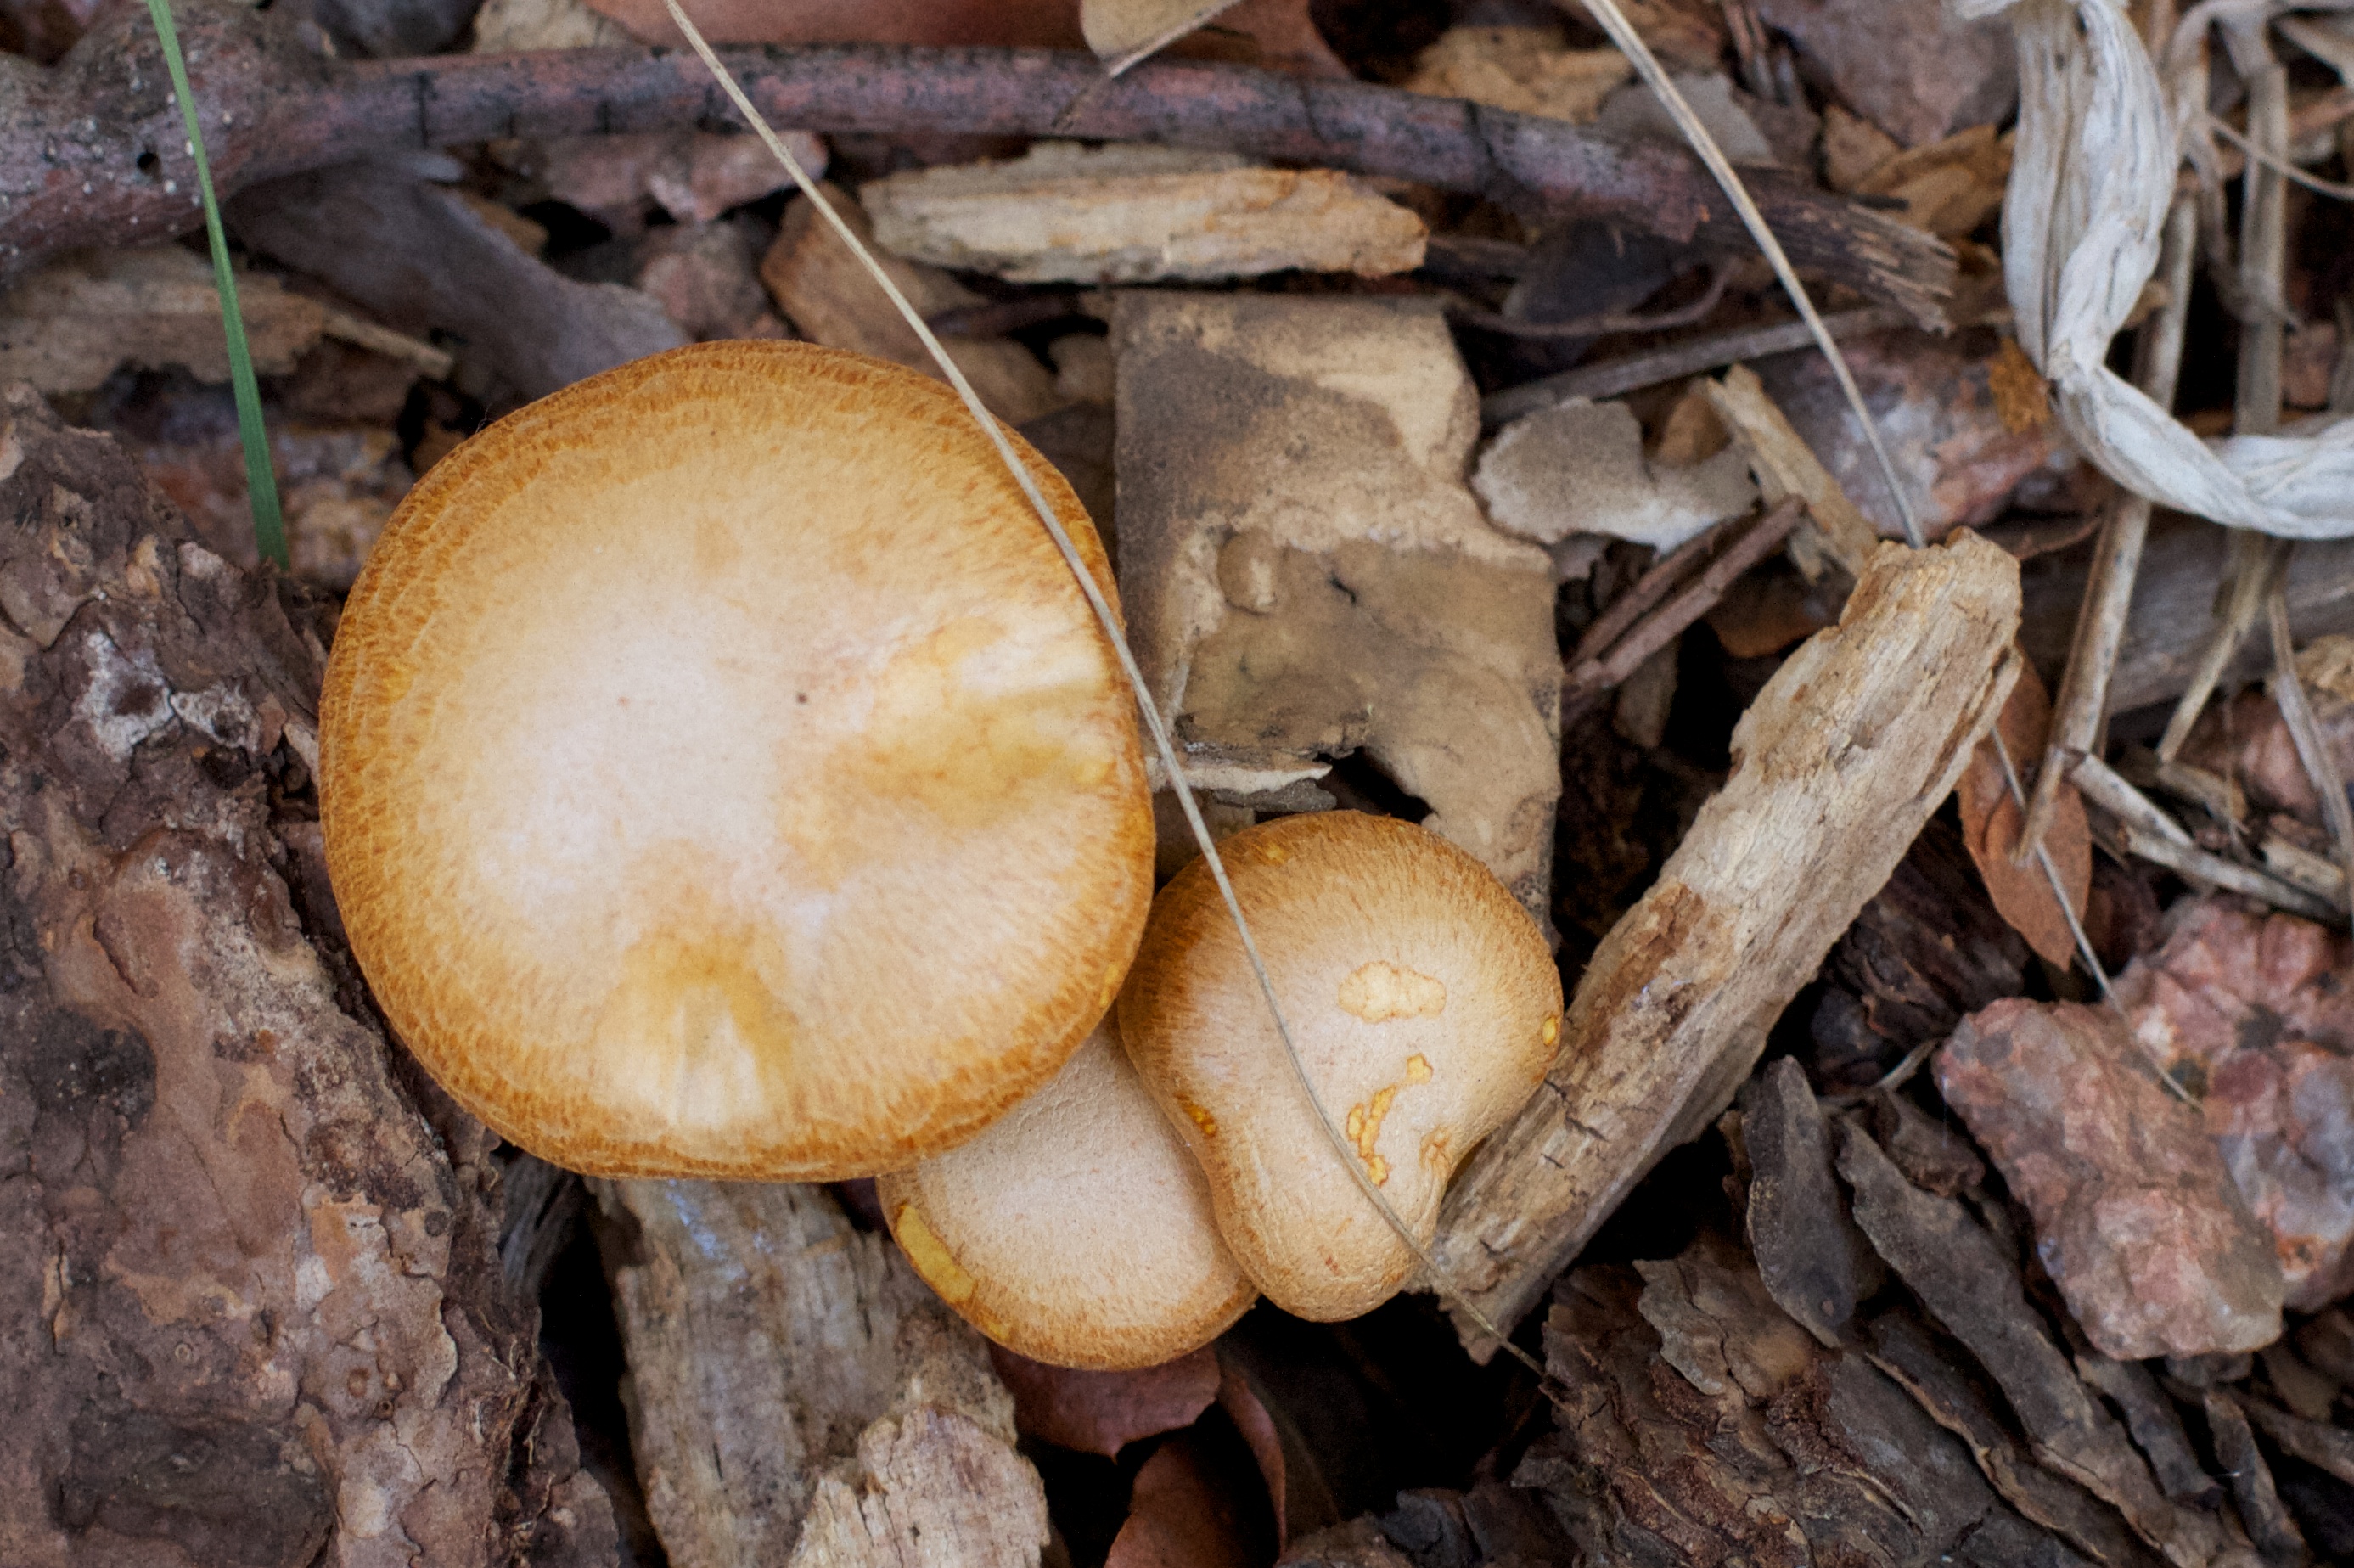
nature, wood, autumn, mushroom, fauna, fungus, woodland, bolete, agaricus, matsutake, oyster mushroom, edible mushroom, shiitake, medicinal mushroom, agaricomycetes, agaricaceae, champignon mushroom, penny bun, pleurotus eryngii